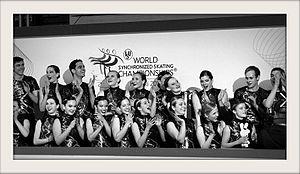
Les Atlantides championnat du monde avril 2011 Helsinki Finlande
Les Atlantides est le nom de l'équipe de patinage synchronisé du club de Bordeaux Sports de Glace qui s'entraîne à la patinoire de Mériadeck à Bordeaux, en Gironde. L'équipe patine chez les seniors depuis la saison 2005/2006. L'équipe est entrainée par Florine Duchamps, ancienne patineuse et capitaine de l'équipe. Les Atlantides possèdent également trois autres équipes : en Séniors D2, Novices et Adultes.